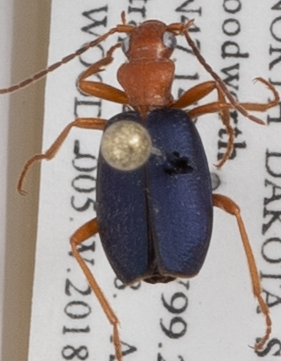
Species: Brachinus cyanochroaticus
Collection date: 2018-05-29
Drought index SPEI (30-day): -0.458
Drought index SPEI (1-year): -0.842
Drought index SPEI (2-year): -0.1